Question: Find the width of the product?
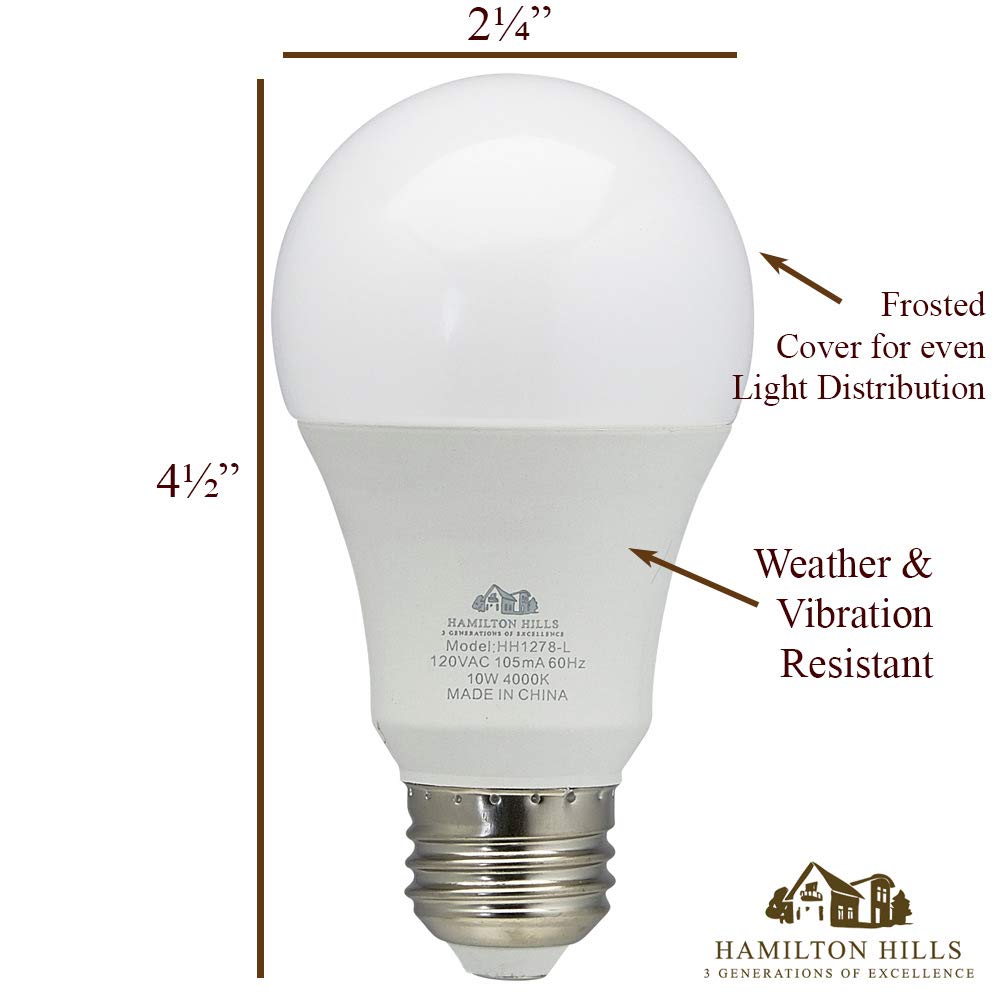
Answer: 2.25 inch